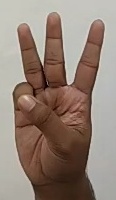
ASL sign: 6